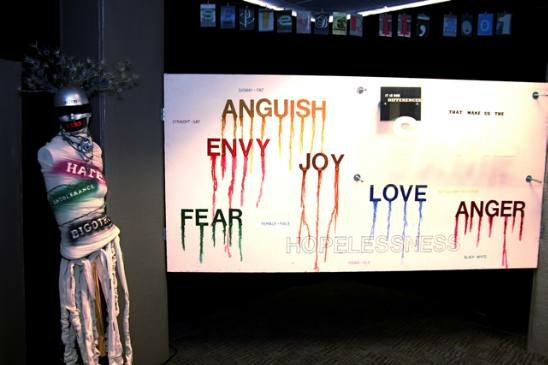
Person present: No